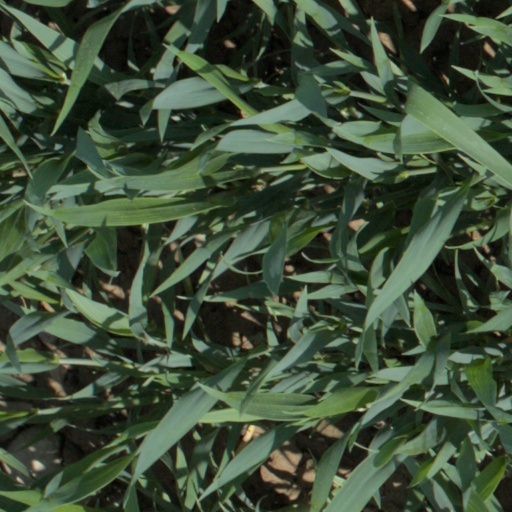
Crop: wheat